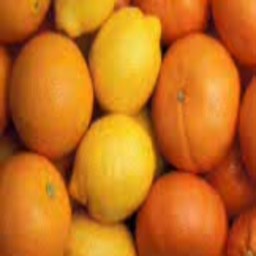
Label: Orange